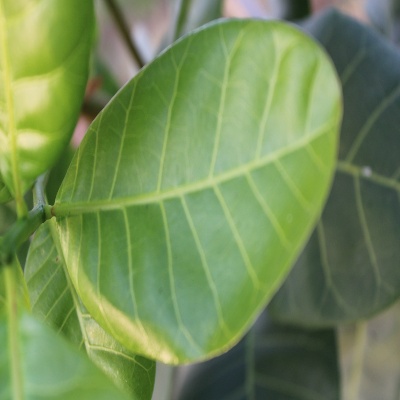
Crop: Cashew
Condition: healthy